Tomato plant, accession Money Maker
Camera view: horizontal (90 deg, fisheye); turntable rotation: 0 degrees
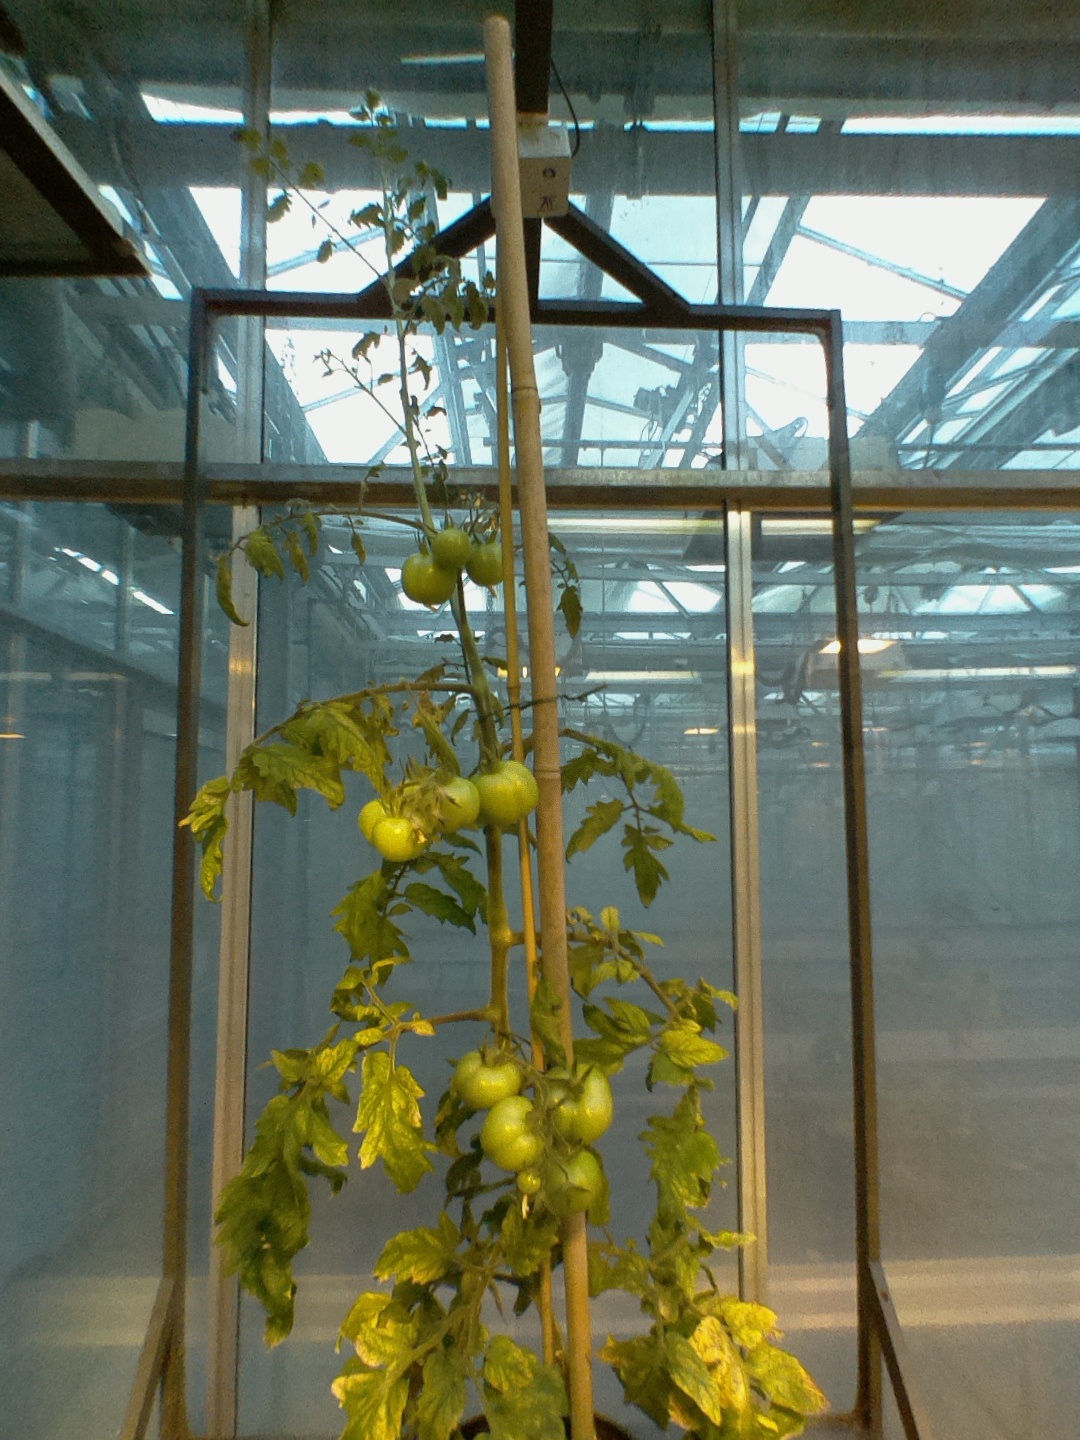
BBCH growth stage 78: 80% -90% of final fruit size